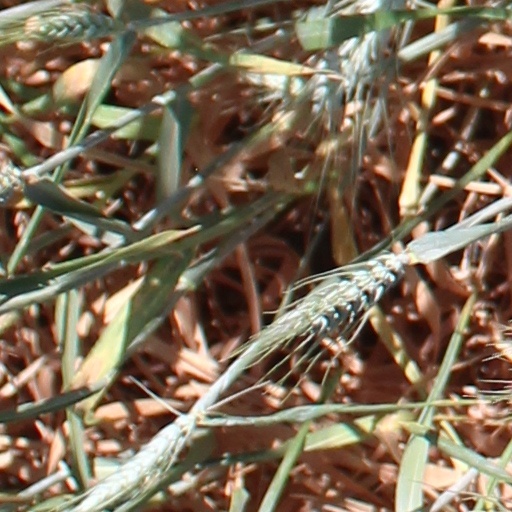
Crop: wheat